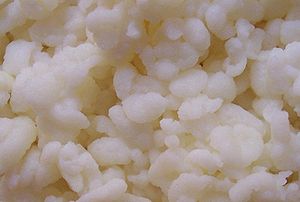
Lactobacillus delbrueckii subsp. bulgaricus
Lactobacillus bulgaricus
Lactobacillus delbrueckii subsp. bulgaricus er en gram-positiv bakterie af slægten Lactobacillus. Den er en mælkesyrebakterie og anvendes bl.a. sammen med Streptococcus thermophilus til fremstillingen af yoghurt, hvor den under fermentering omdanner lactose til lactat, der under afgivelse af en hydron omdannes til mælkesyre. Dette er både for at forlænge holdbarheden og skabe den ønskede smag. Den findes også i mælk, hvor dens fermentering kan gøre den sur.